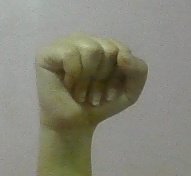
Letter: saad